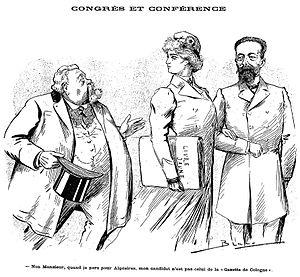
""Congrès et conférence"". Caricature à propos de la conférence d'Algésiras et du congrès de 1906."
L'élection présidentielle française du 17 janvier 1906 a pour but de choisir le successeur d'Émile Loubet. Elle se fait au suffrage indirect, conformément aux lois constitutionnelles de 1875.